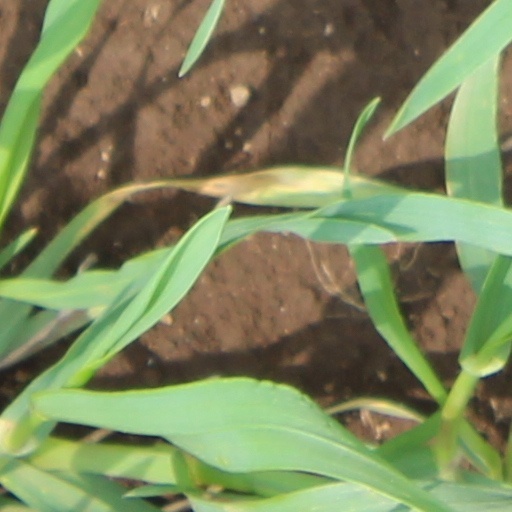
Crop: wheat